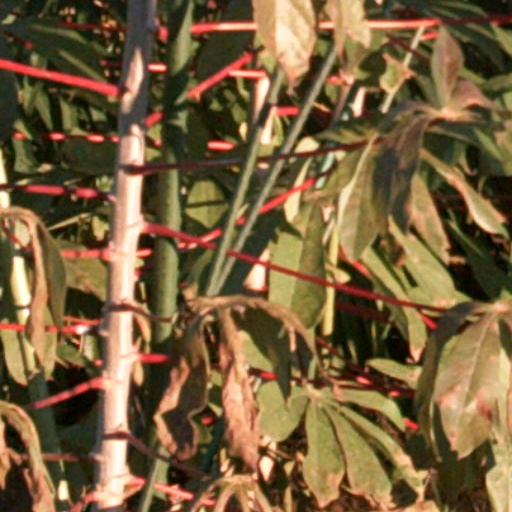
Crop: cassava